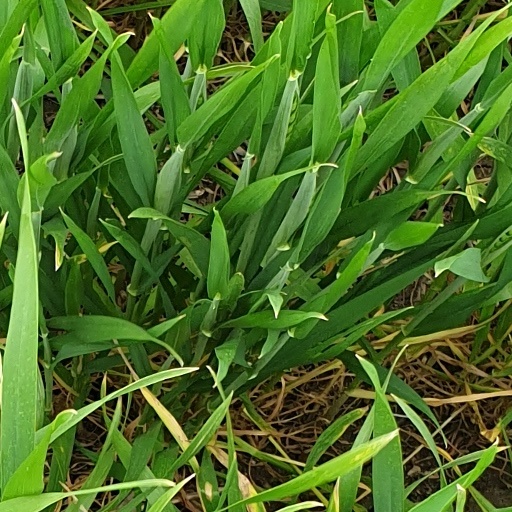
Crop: wheat